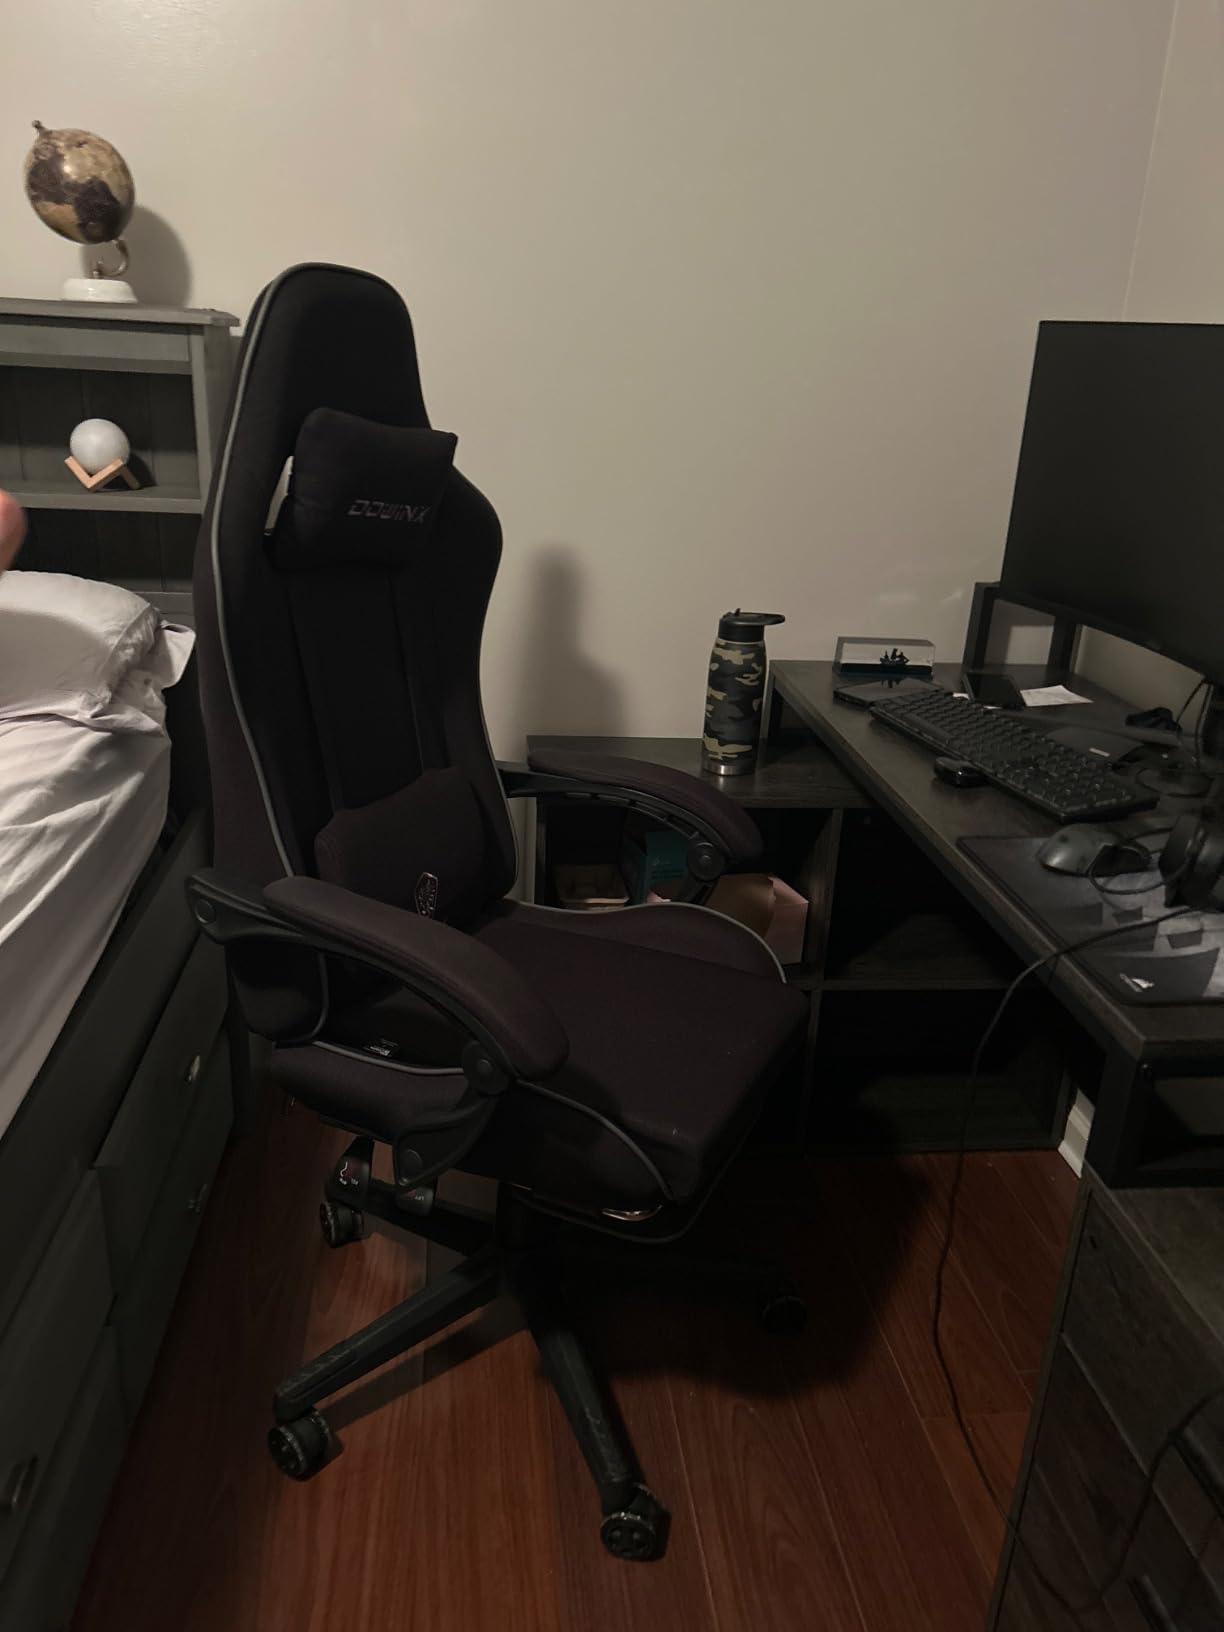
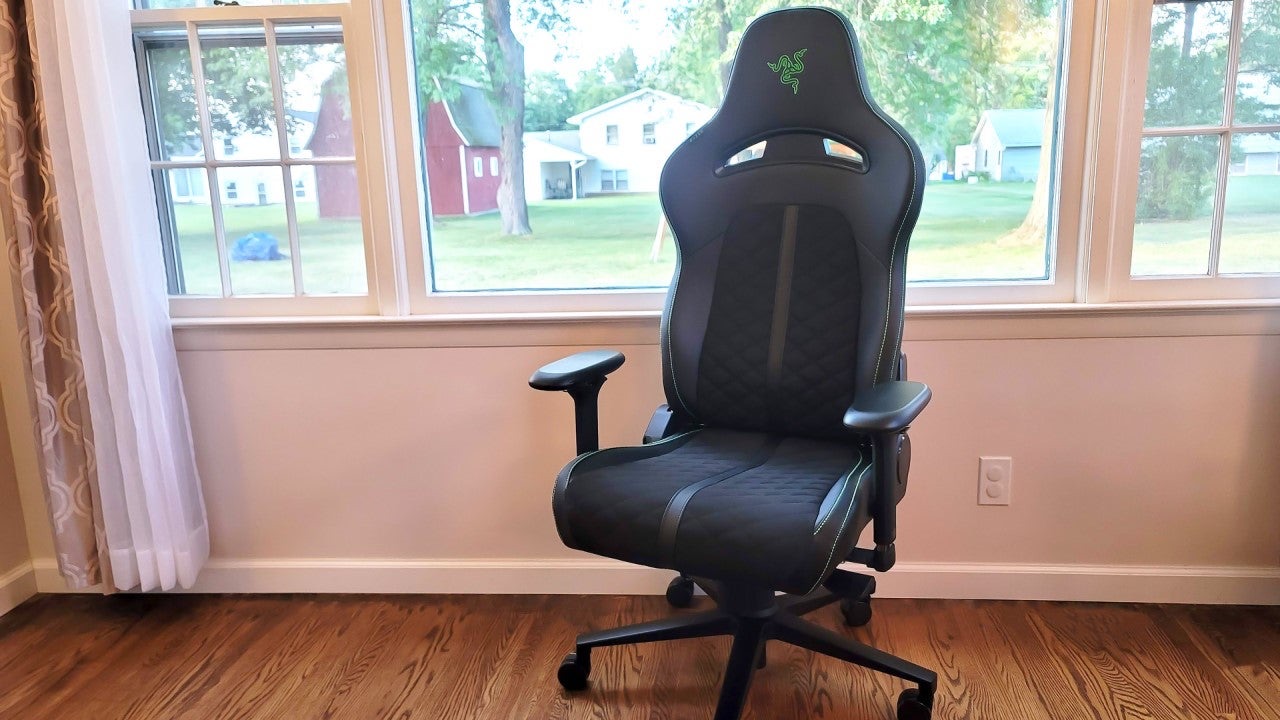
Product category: items_chair
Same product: no